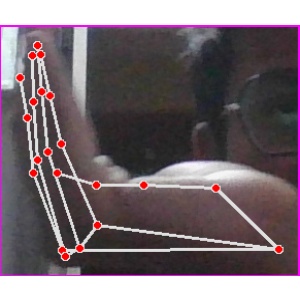
अक्षर: स